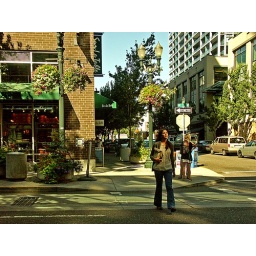
Hanging flower baskets all over the Pearl are really lovely.